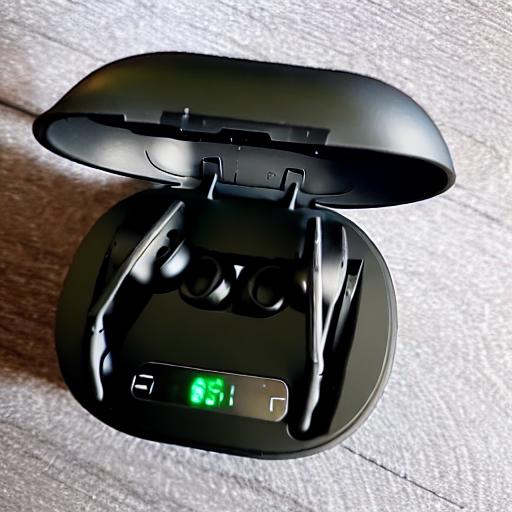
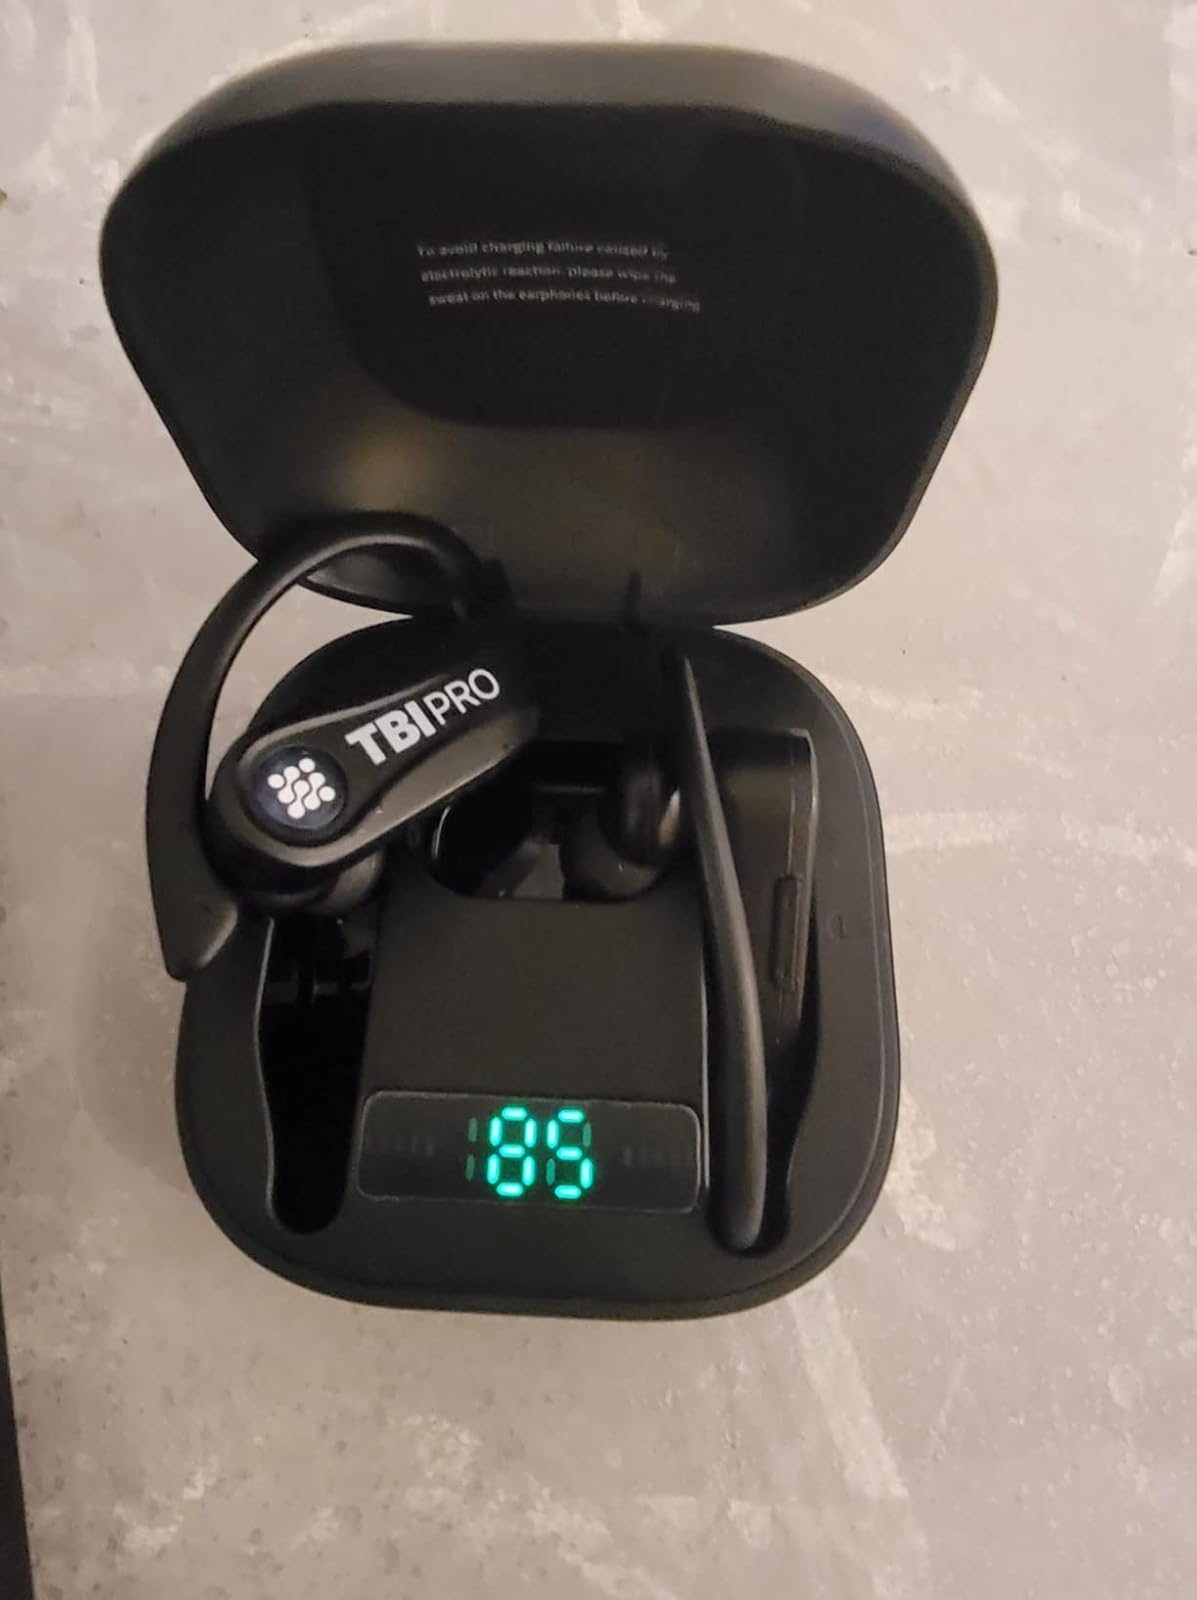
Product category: earbuds
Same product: no